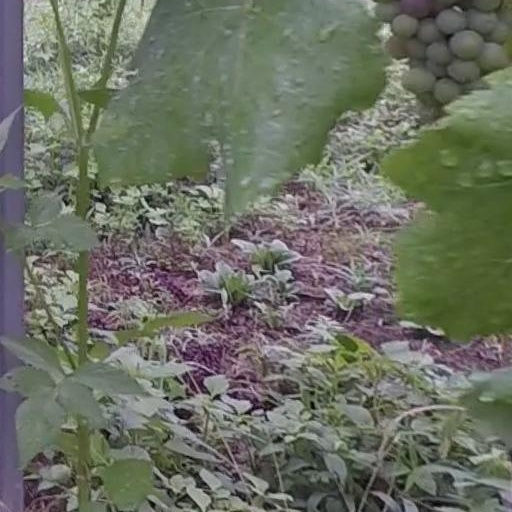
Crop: grape